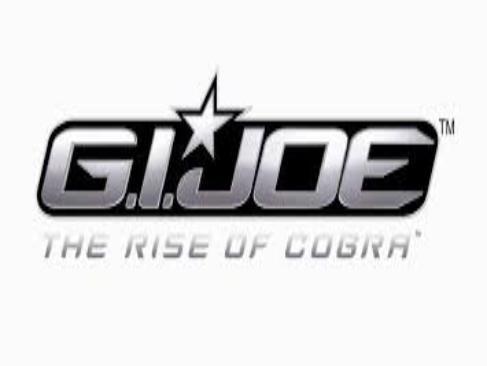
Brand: g.i. joe
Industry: Leisure